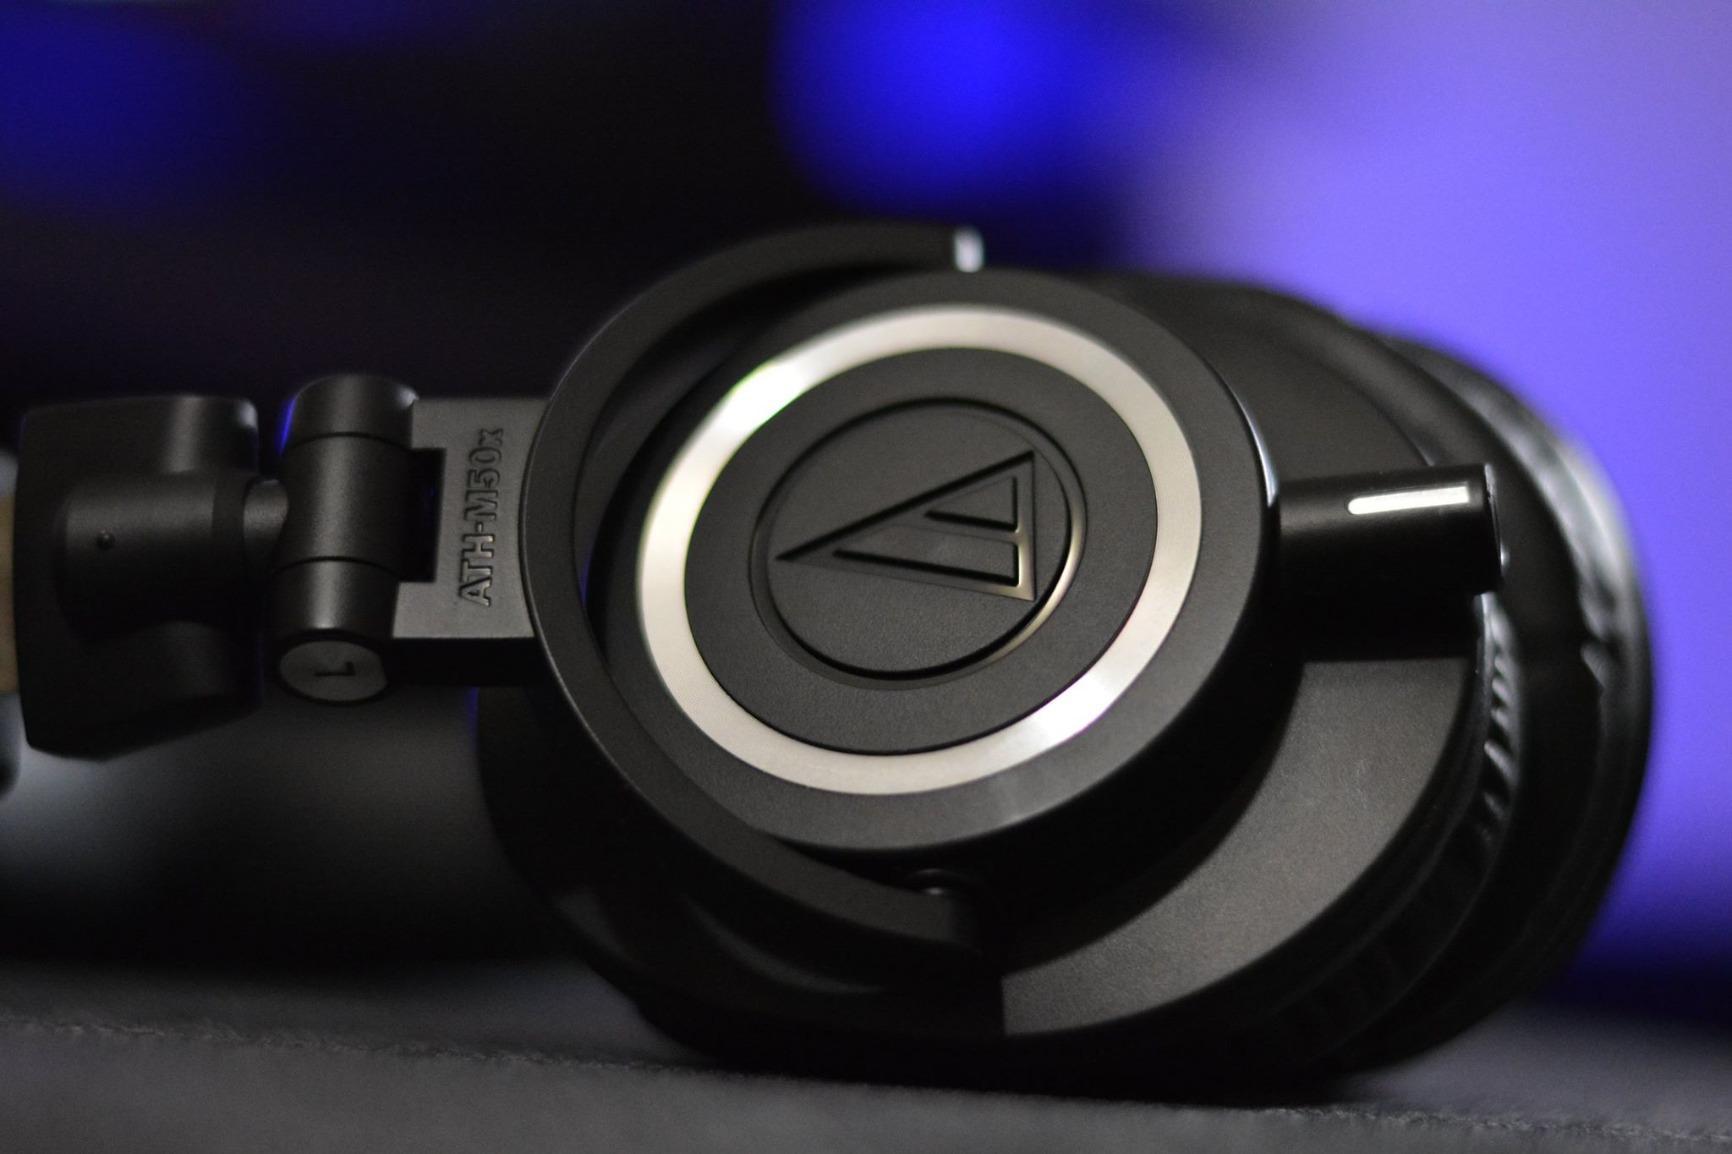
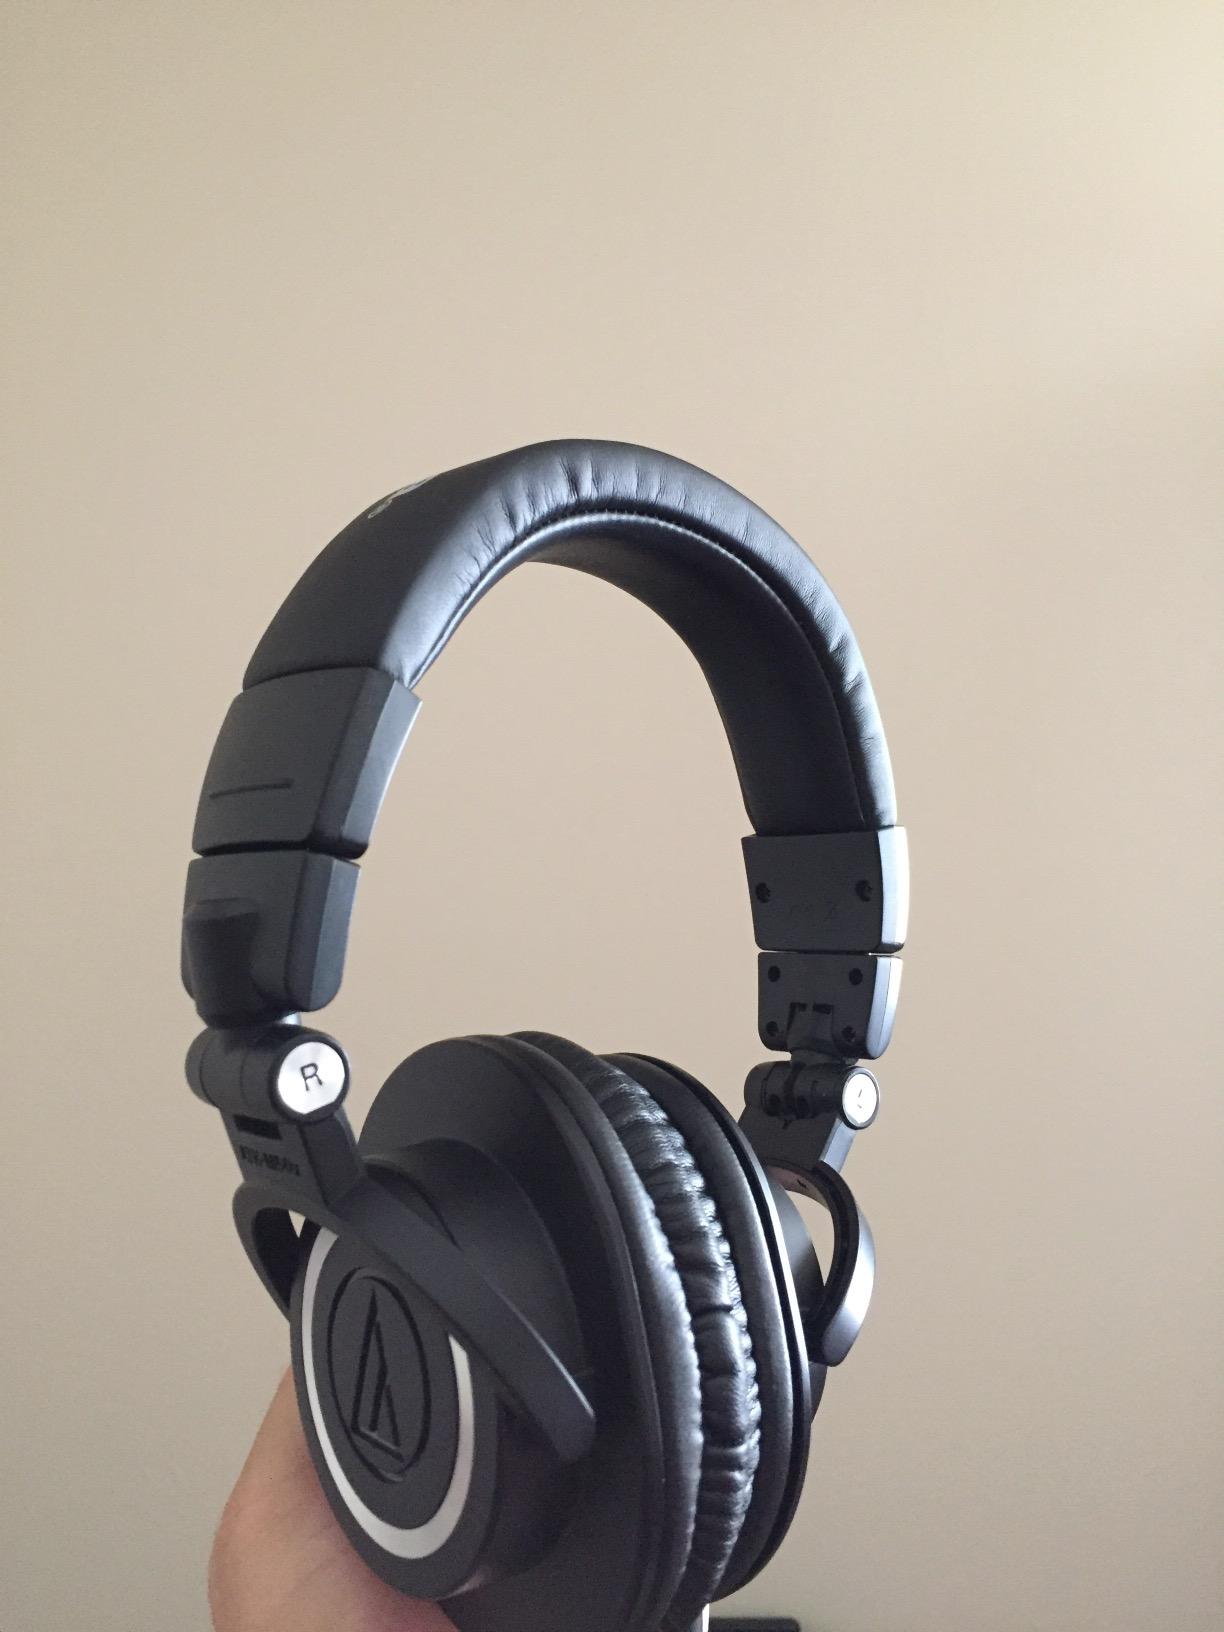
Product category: headphones
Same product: yes